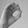
ASL letter: O